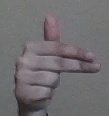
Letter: ghain